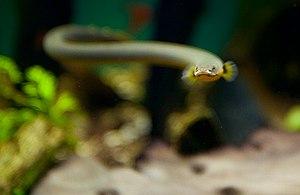
Erpetoichthys calabaricus, le Poisson roseau ou Poisson corde, est une espèce de la famille des Polypteridae. C'est la seule espèce actuelle de son genre Erpetoichthys.